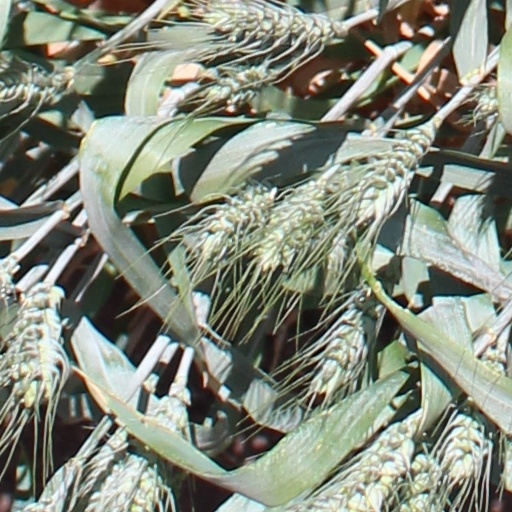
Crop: wheat